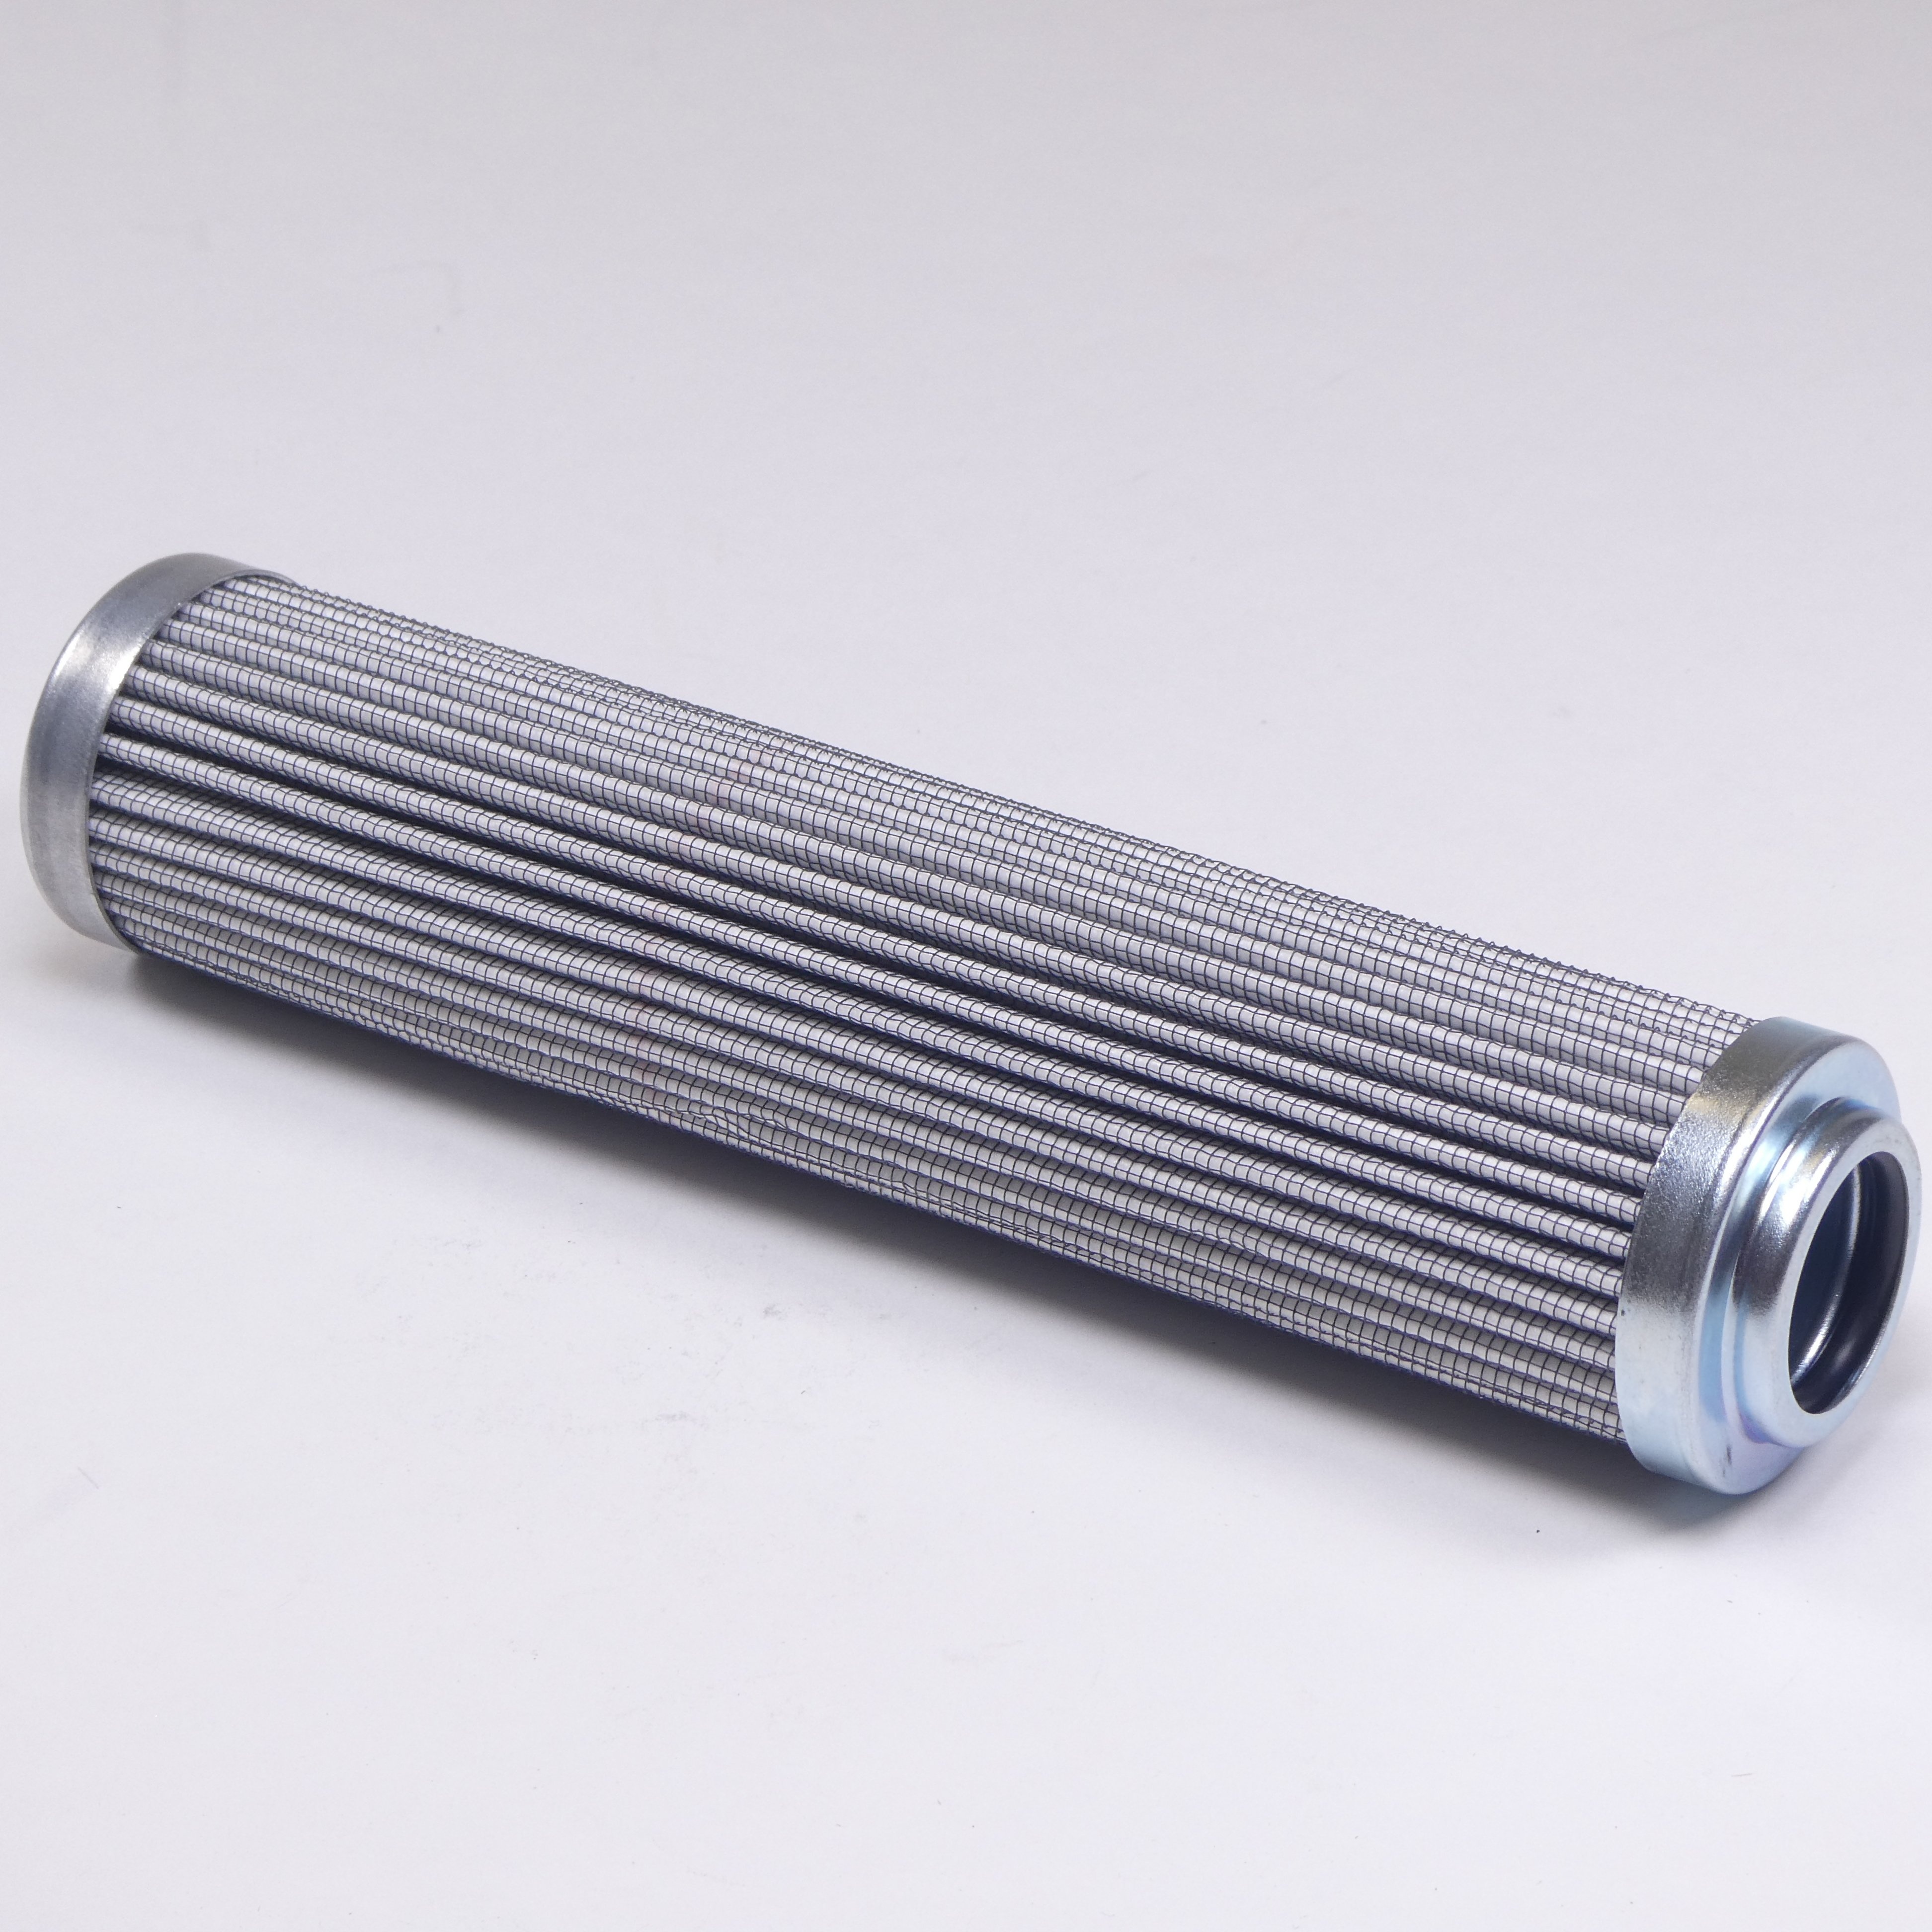
Hydrafil Replacement Filter Element for Finn FC7122F025BS
Hydrafil High-performance Filter Element Replacement improves efficiency, keeps fluids cleaner, and ensures smoother operations. Proudly manufactured and sourced in the USA.
Brand: Hydrafil's Replacement Filter Element
Category: Business & Industrial